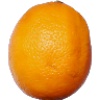
Label: Lemon Meyer 1